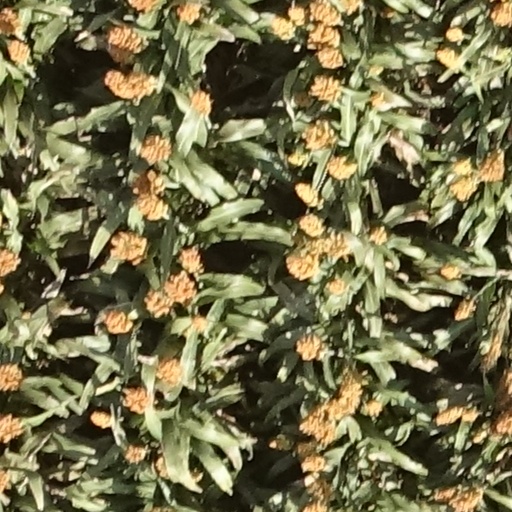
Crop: sorghum